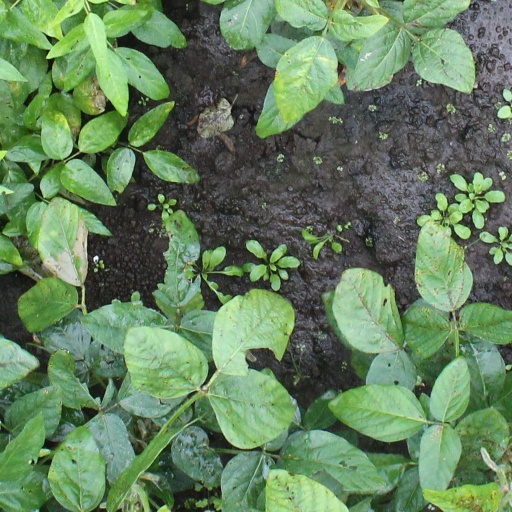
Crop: soybean